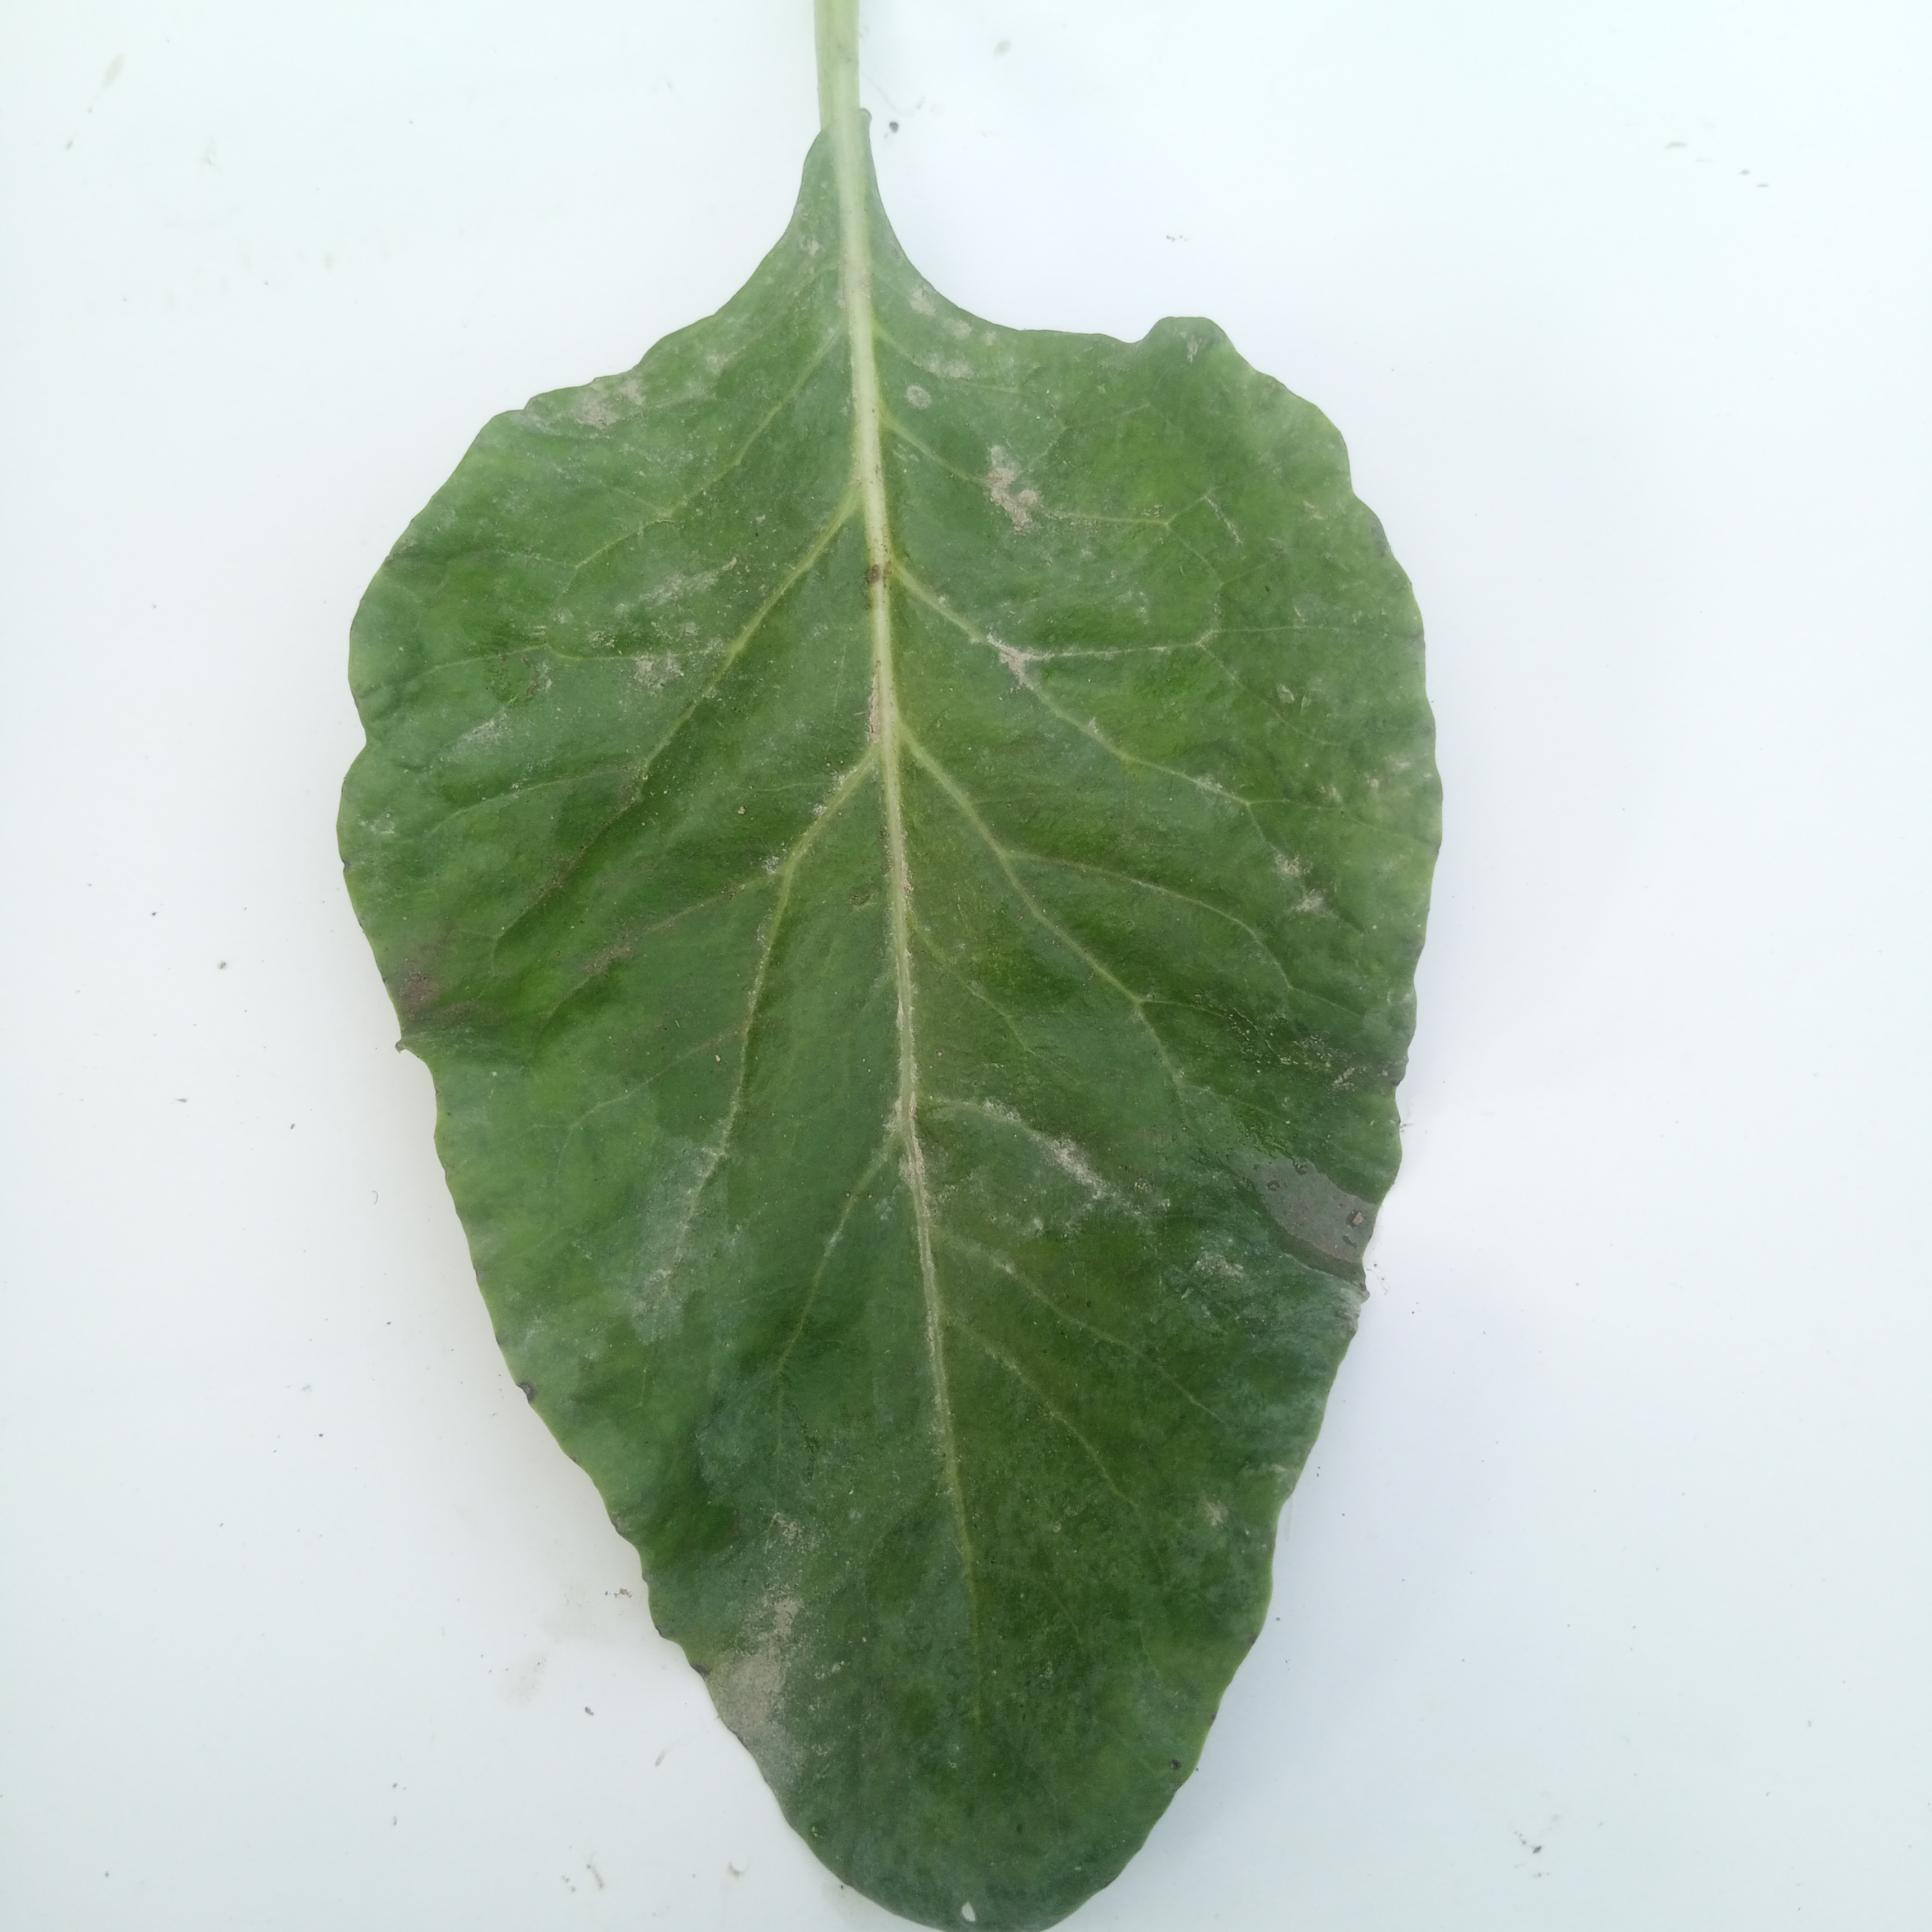
Label: Healthy